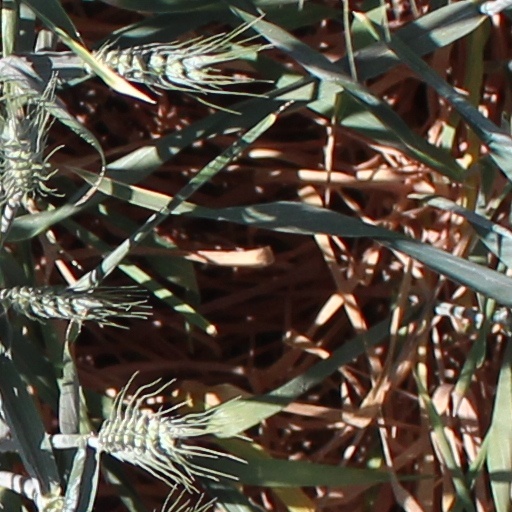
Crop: wheat